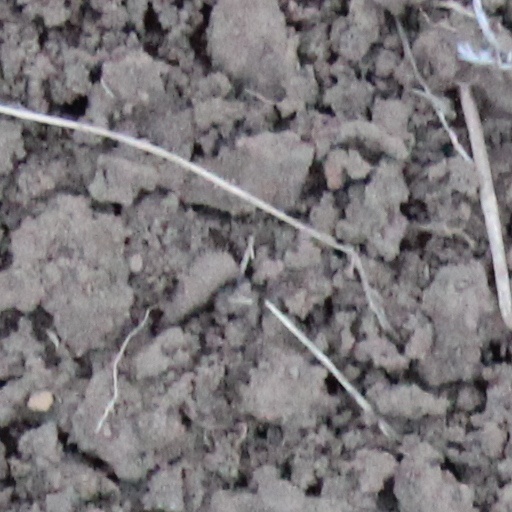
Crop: wheat